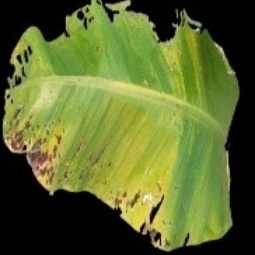
Label: Healthy